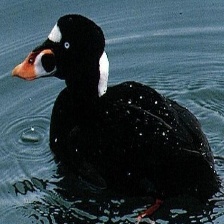
Species: SURF SCOTER
Scientific name: MELANITTA PERSPICILLATA
ImageNet parent category: drake